Women in Nazi Germany

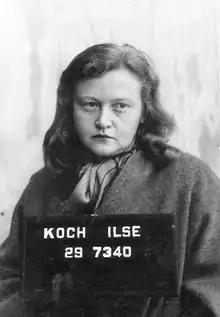
The Aufseherin of the Buchenwald concentration camp, Ilse Koch, after her arrest

While most of the other parties under the Weimar Republic ran female candidates during elections (and some were elected), the Nazi party did not. In 1933, Joseph Goebbels justified this position by explaining that "it is necessary to leave to men that which belongs to men ". Germany went from having 37 female Members of Parliament out of 577, to none, after the election of November 1933.